Mikhail Andreyev

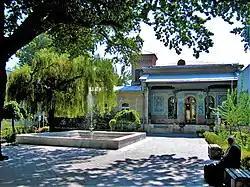
Courtyard of the Polovtsov House (now the State Museum of Applied Arts)

As Polovtsov's secretary, Andreyev bought a house for him on his behalf in Tashkent from Tashkent merchant Nikolai Ivanovich Ivanov. Andreyev restructured the house significantly in an oriental style. The architect of the restructuring was A. A. Burmeyster. The house was known in Tashkent as the "Polovtsov House". Various organizations operated out of the house, including a training center for ganch carving and embossing as well as an embroidery workshop. Since July 1937, the house housed the Handicraft Museum. Today, the house is the State Museum of Applied Arts of Uzbekistan.